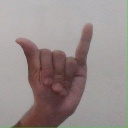
अक्षर: य